Ignacio Alonso

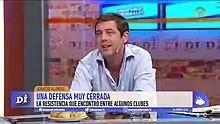
Alonso in 2019

Ignacio Alonso Labat (born 2 August 1978), is a Uruguayan sports administrator and economist who is the president of the Uruguayan Football Association and the member of the FIFA Council since 2019.